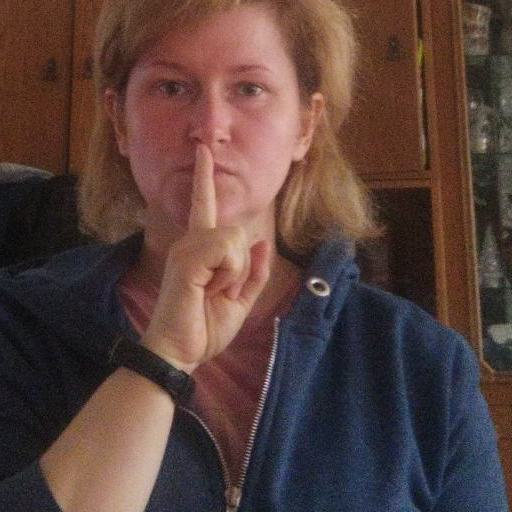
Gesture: mute